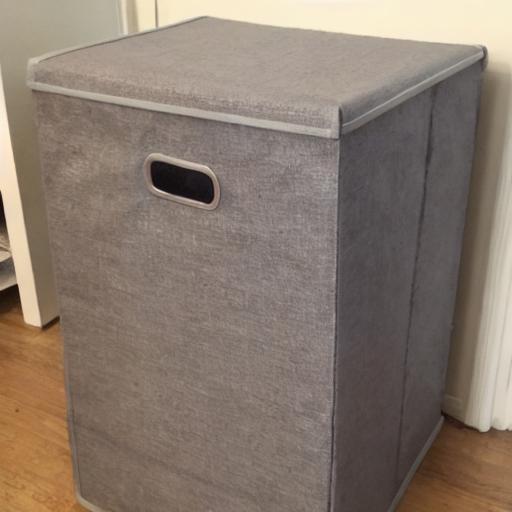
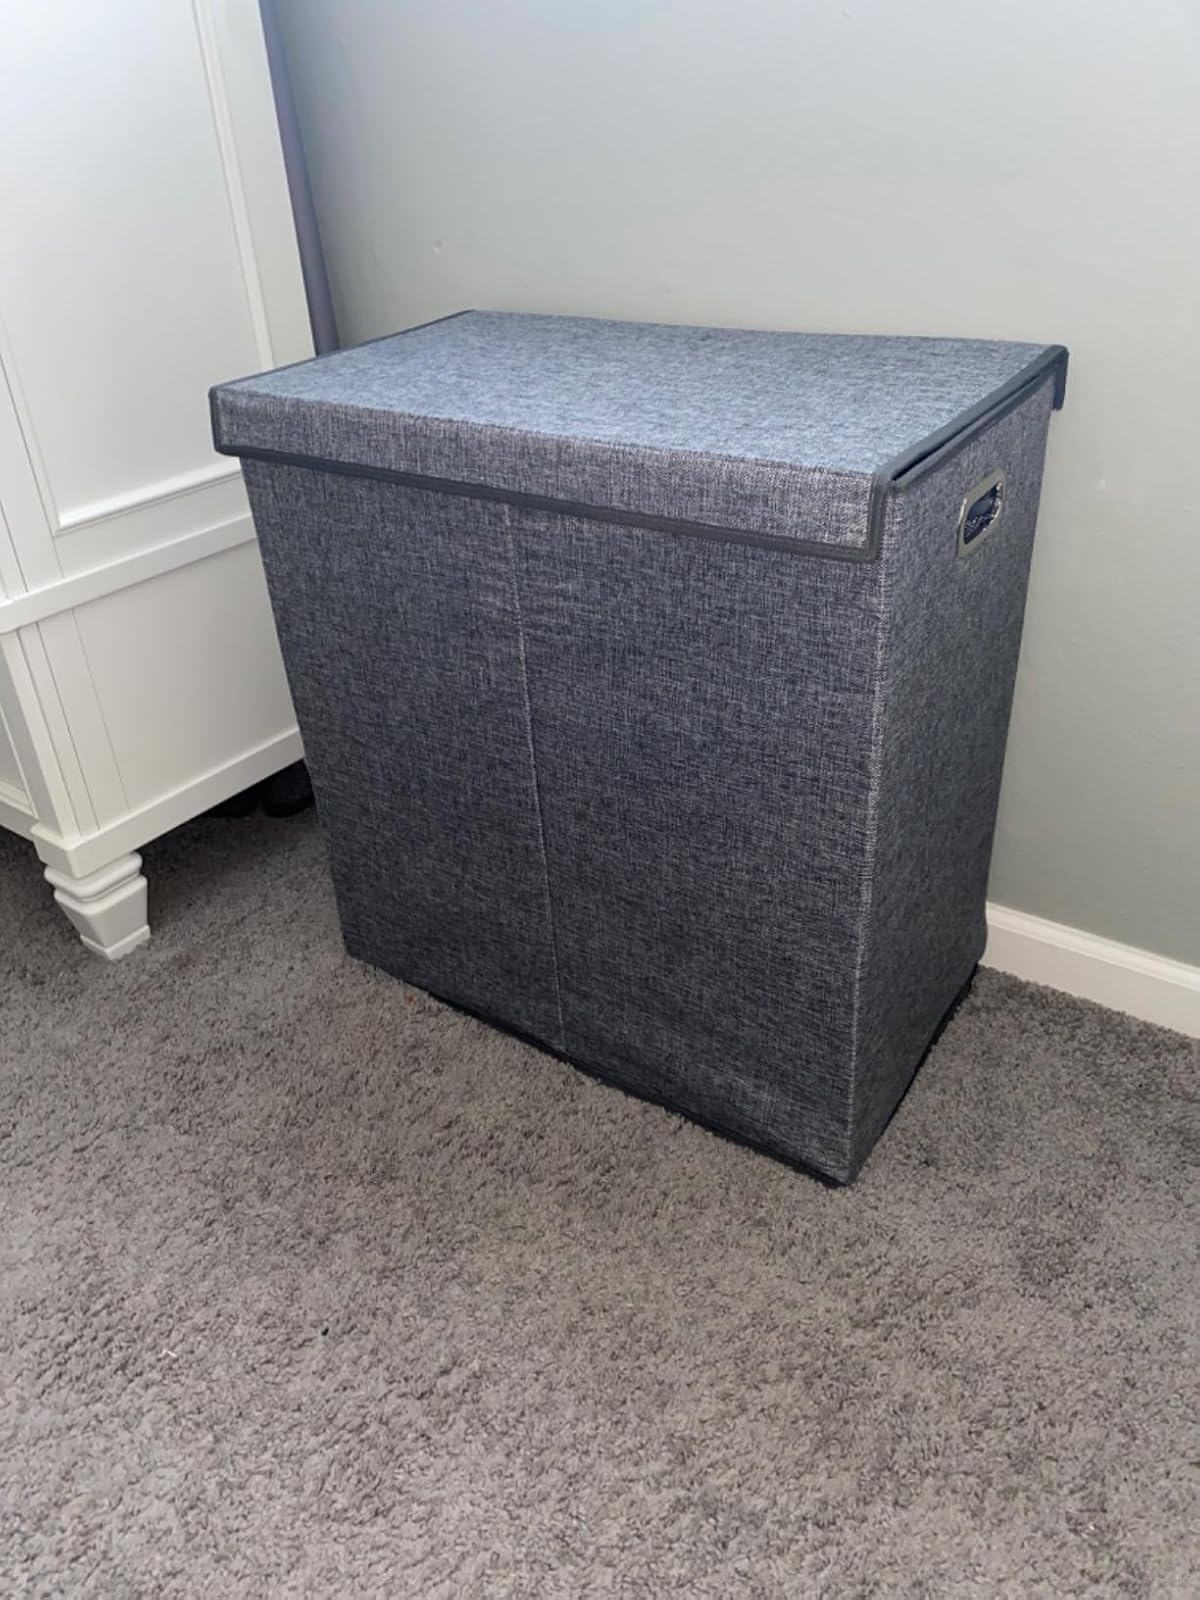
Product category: items_hamper
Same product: no